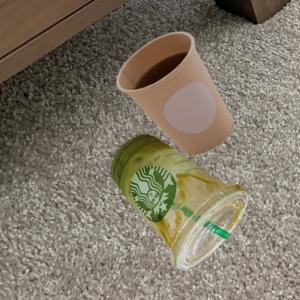
Label: cups